İbrahim Akın (politician)

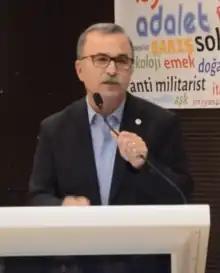
Akın in 2023

İbrahim Akın is a Turkish politician who is co-leader of the Party of the Greens and the Left Future. He was elected to the Grand National Assembly of Turkey from İzmir 2nd district in the 2023 Turkish parliamentary election.